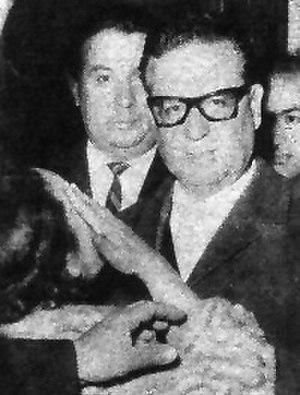
L’histoire du Chili est généralement découpée en douze périodes, qui vont du début du peuplement humain du territoire de l’actuel Chili jusqu’à nos jours.